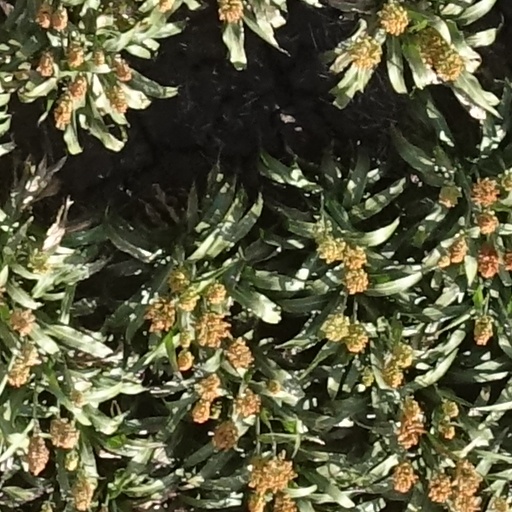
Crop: sorghum